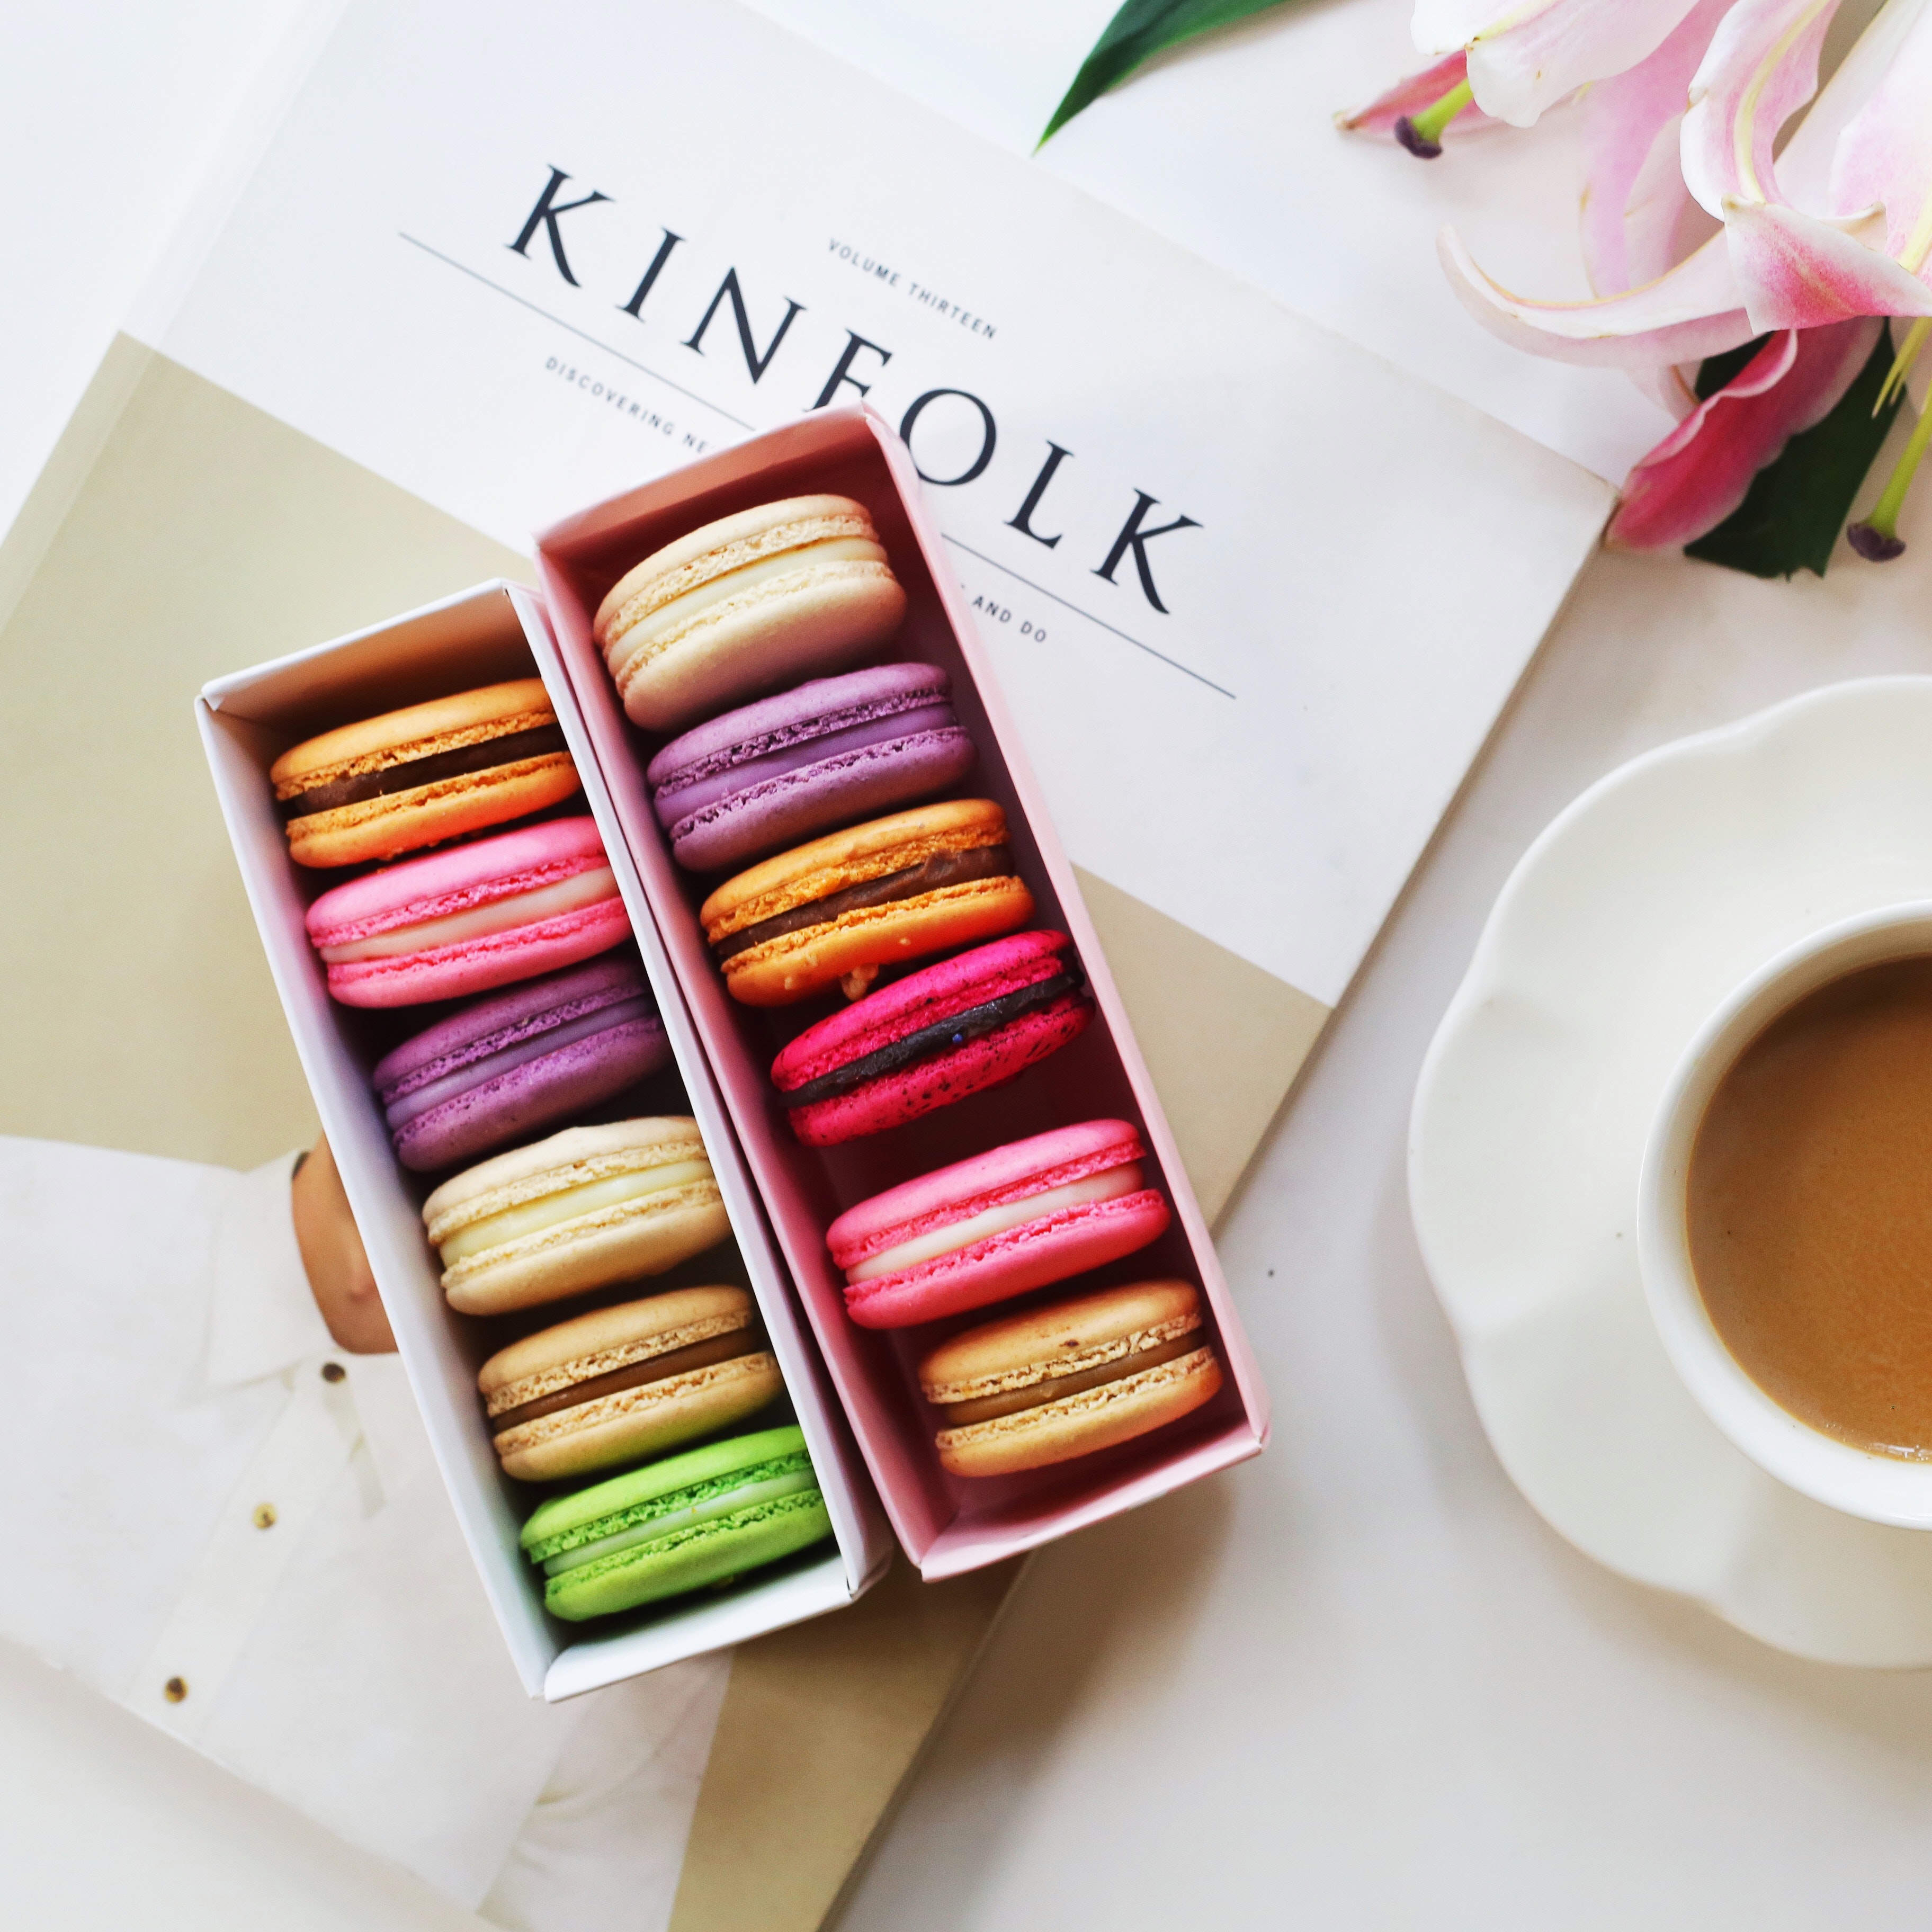
macaroon, food, petit four, cuisine, dessert, dish, recipe, baked goods, financier, cake, cup, rectangle, tableware